Gustave Moreau

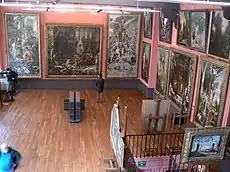
The upper level of the Musée national Gustave-Moreau, once Moreau's home and studio. It was converted into a museum shortly before the artist's death.

The Second Italian War of Independence broke out in the spring of 1859, making the summer in Naples and Pompeii a tense period. Moreau largely copied the work of others in Italy, and produced only a few original works there. Examples include some large drawings on the theme of "Hesiod and the Muse" and a number of fine landscapes in watercolors, painted en plein air. In September 1859 Moreau and his parents returned to Paris with several hundred drawings and paintings. Back in Paris, Degas painted a small portrait of Moreau in 1860, that hung in Moreau's studio for the rest of his life. However, their relationship began to drift as Degas soon fell under the influence of Édouard Manet and impressionism, while Moreau stayed focused on history painting. Moreau once remarked to Degas "You pretend to be able to renew art through ballet?" to which Degas replied "And you think you will be able to do it by jewelry?"